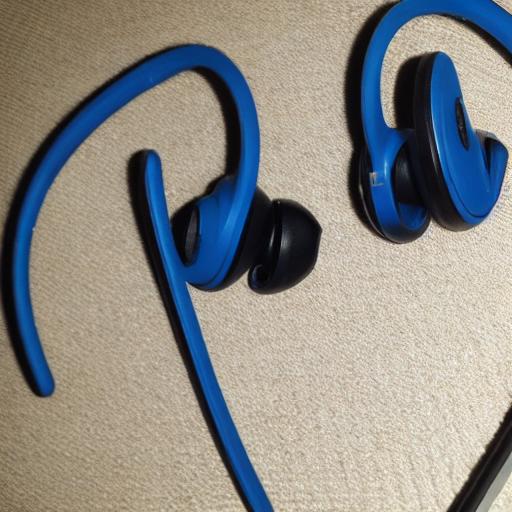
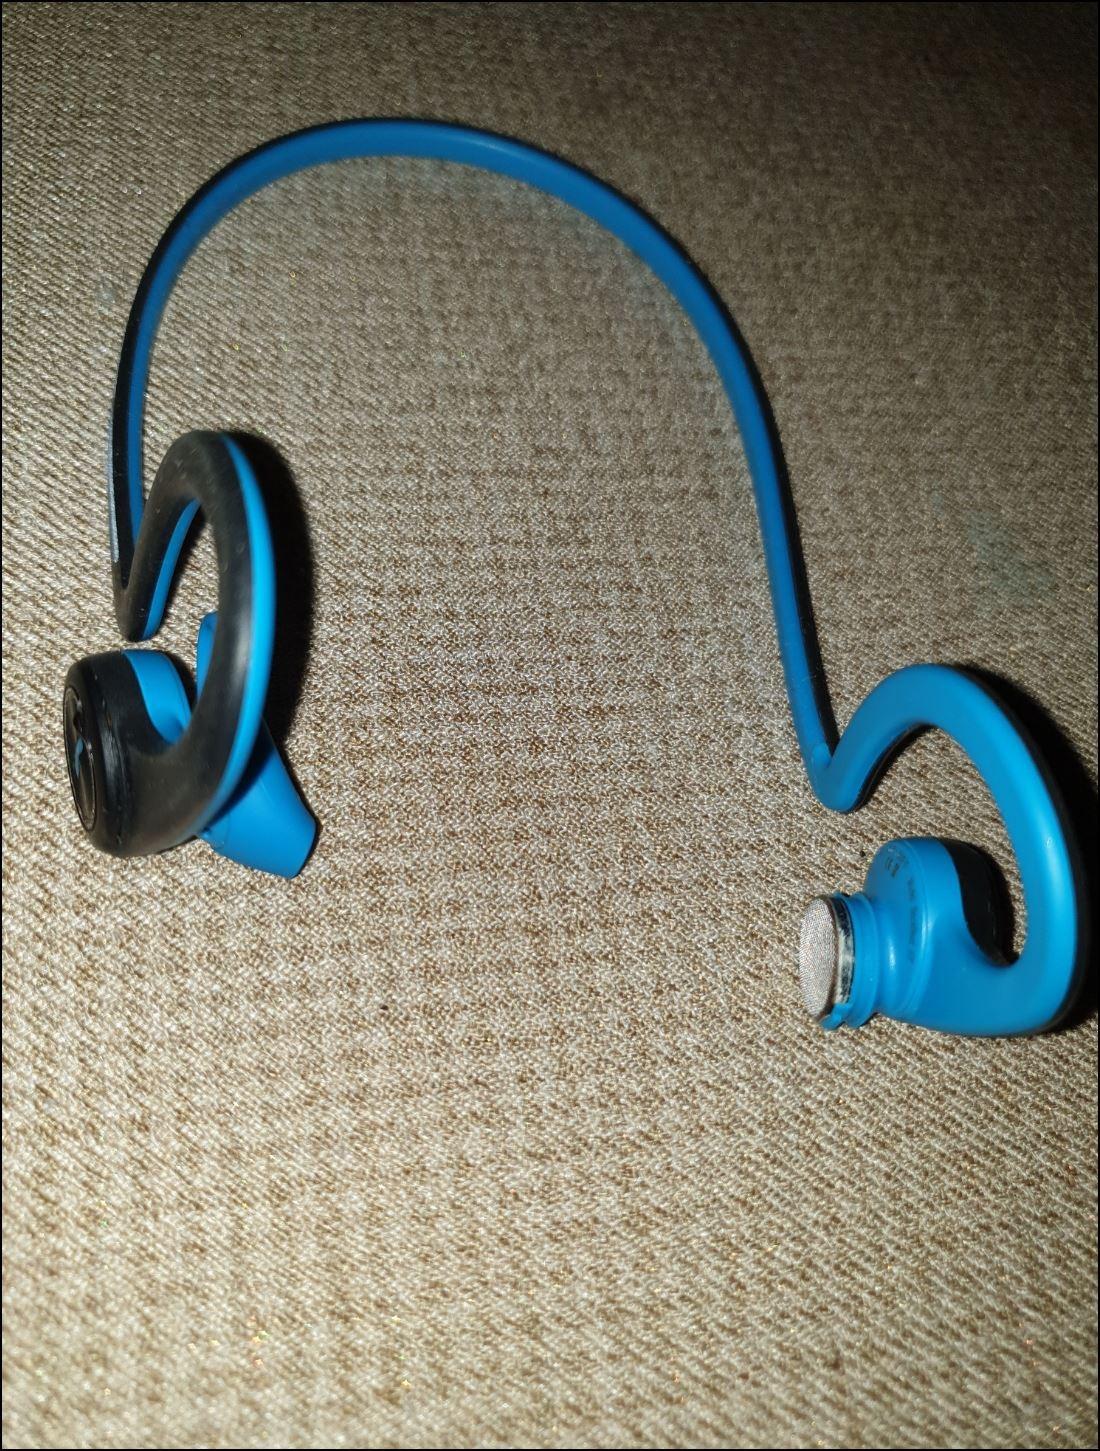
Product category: headphones
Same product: no